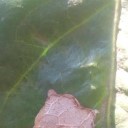
Label: Miner